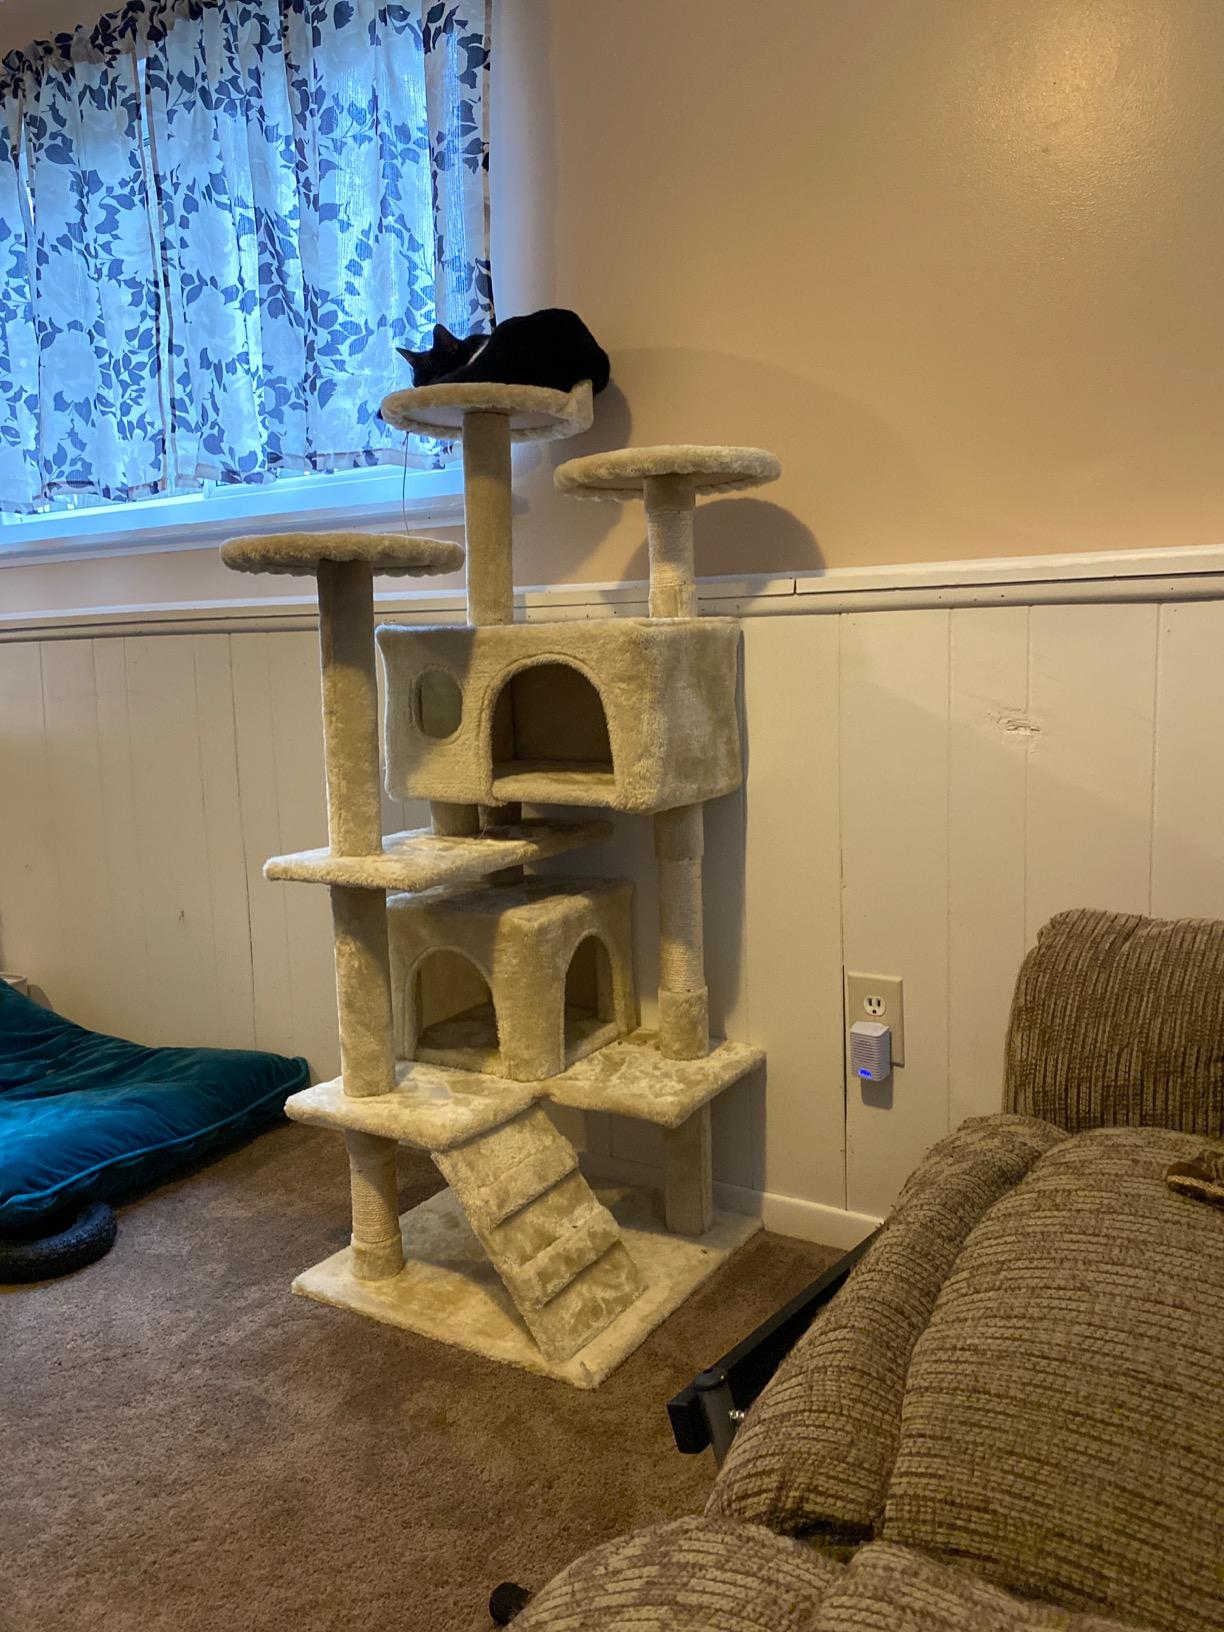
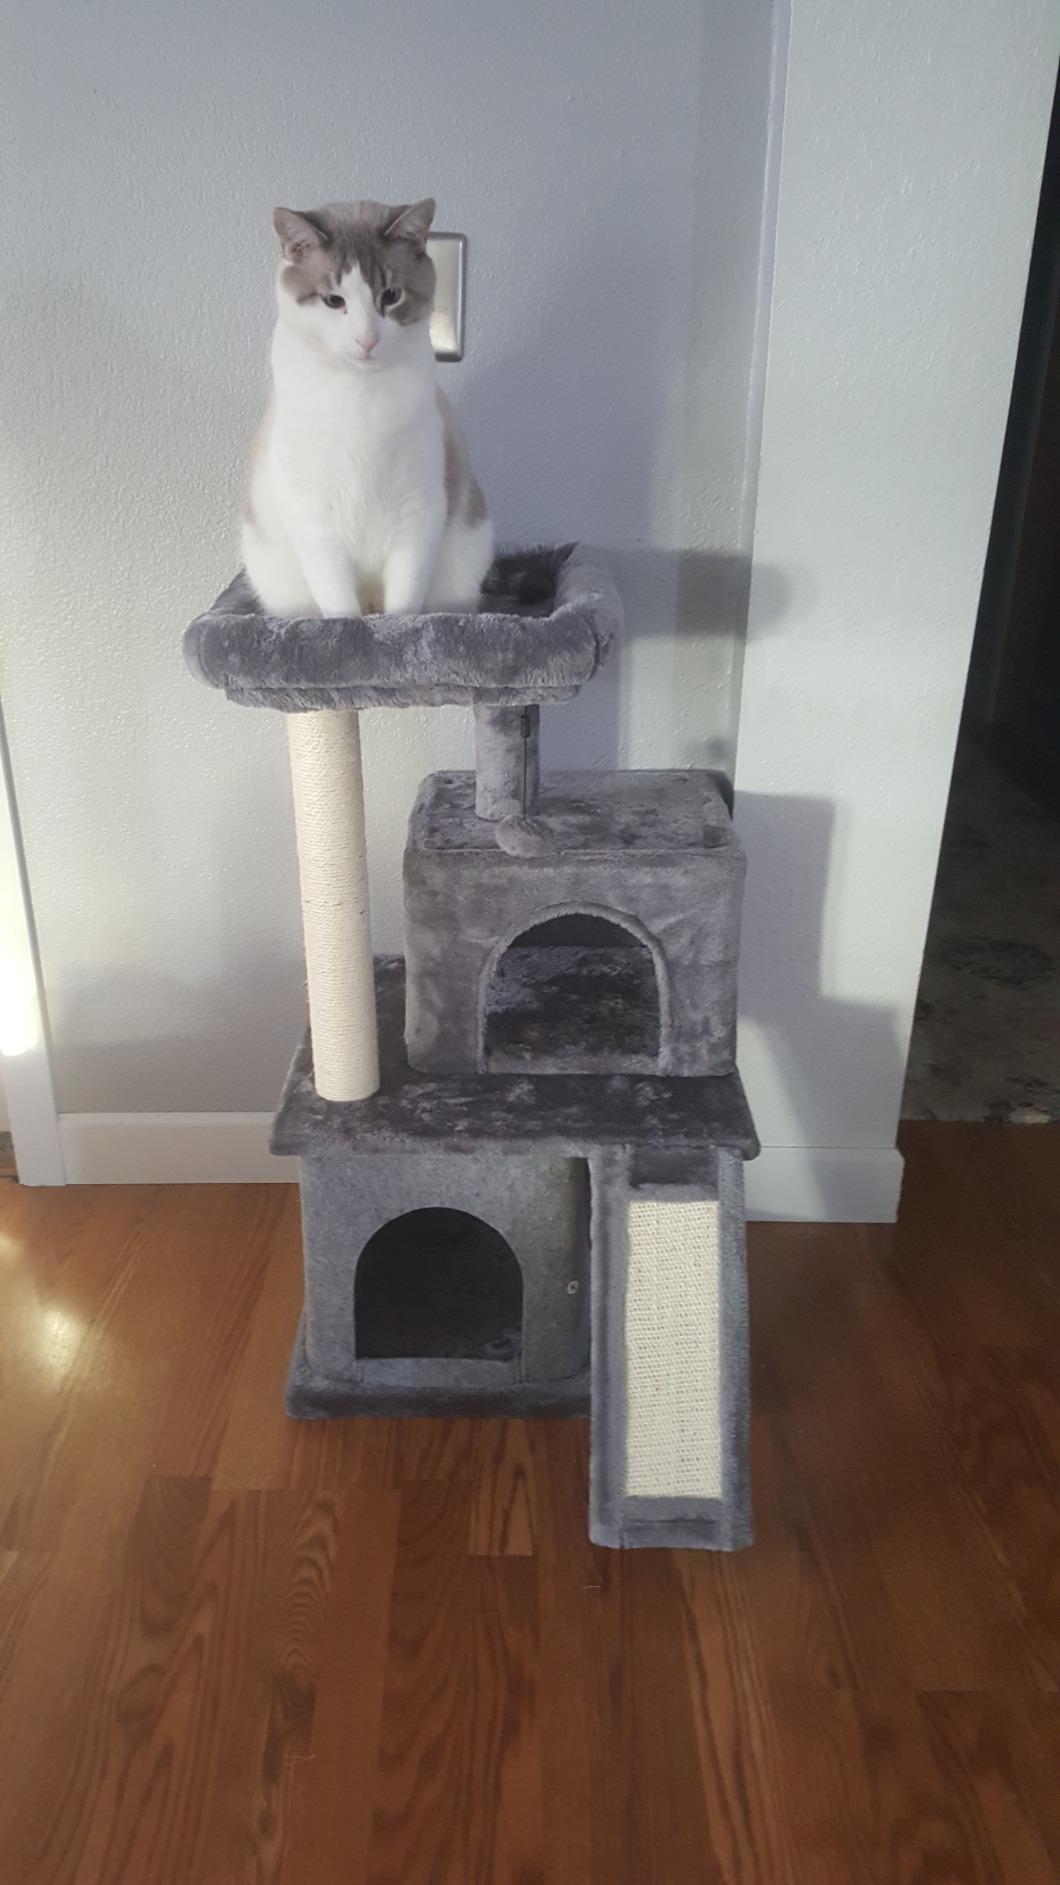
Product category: items_cat tree
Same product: no